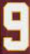
Number: 9